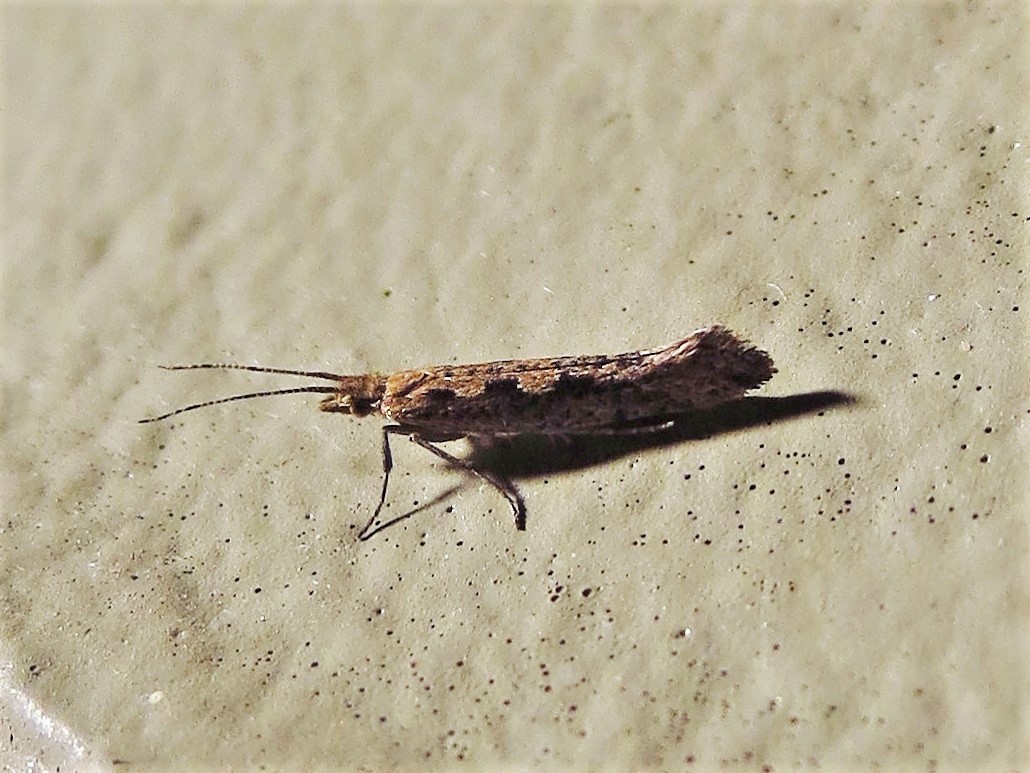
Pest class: diamondback_moth